Francis James Garrick

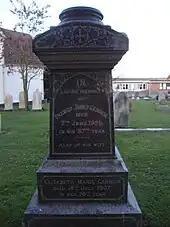
Garrick's grave stone at St Paul's Anglican Church in Papanui, Christchurch

Garrick was very involved with the Wesleyan Church, both in Sydney and in Christchurch. He had acted as a preacher and supported the church financially.